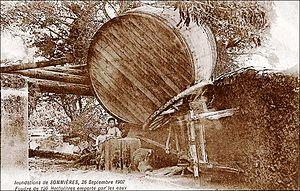
Vidourlade à Sommières en 1907
Le sommières ou languedoc-sommières est un vin produit sur une partie du Gard, autour de Sommières, sous l'appellation régionale languedoc. Cette AOC est reconnue avec ses conditions de production spécifiques, depuis 2011, par l'INAO.
Cette page concerne l'année 1907 du calendrier grégorien.